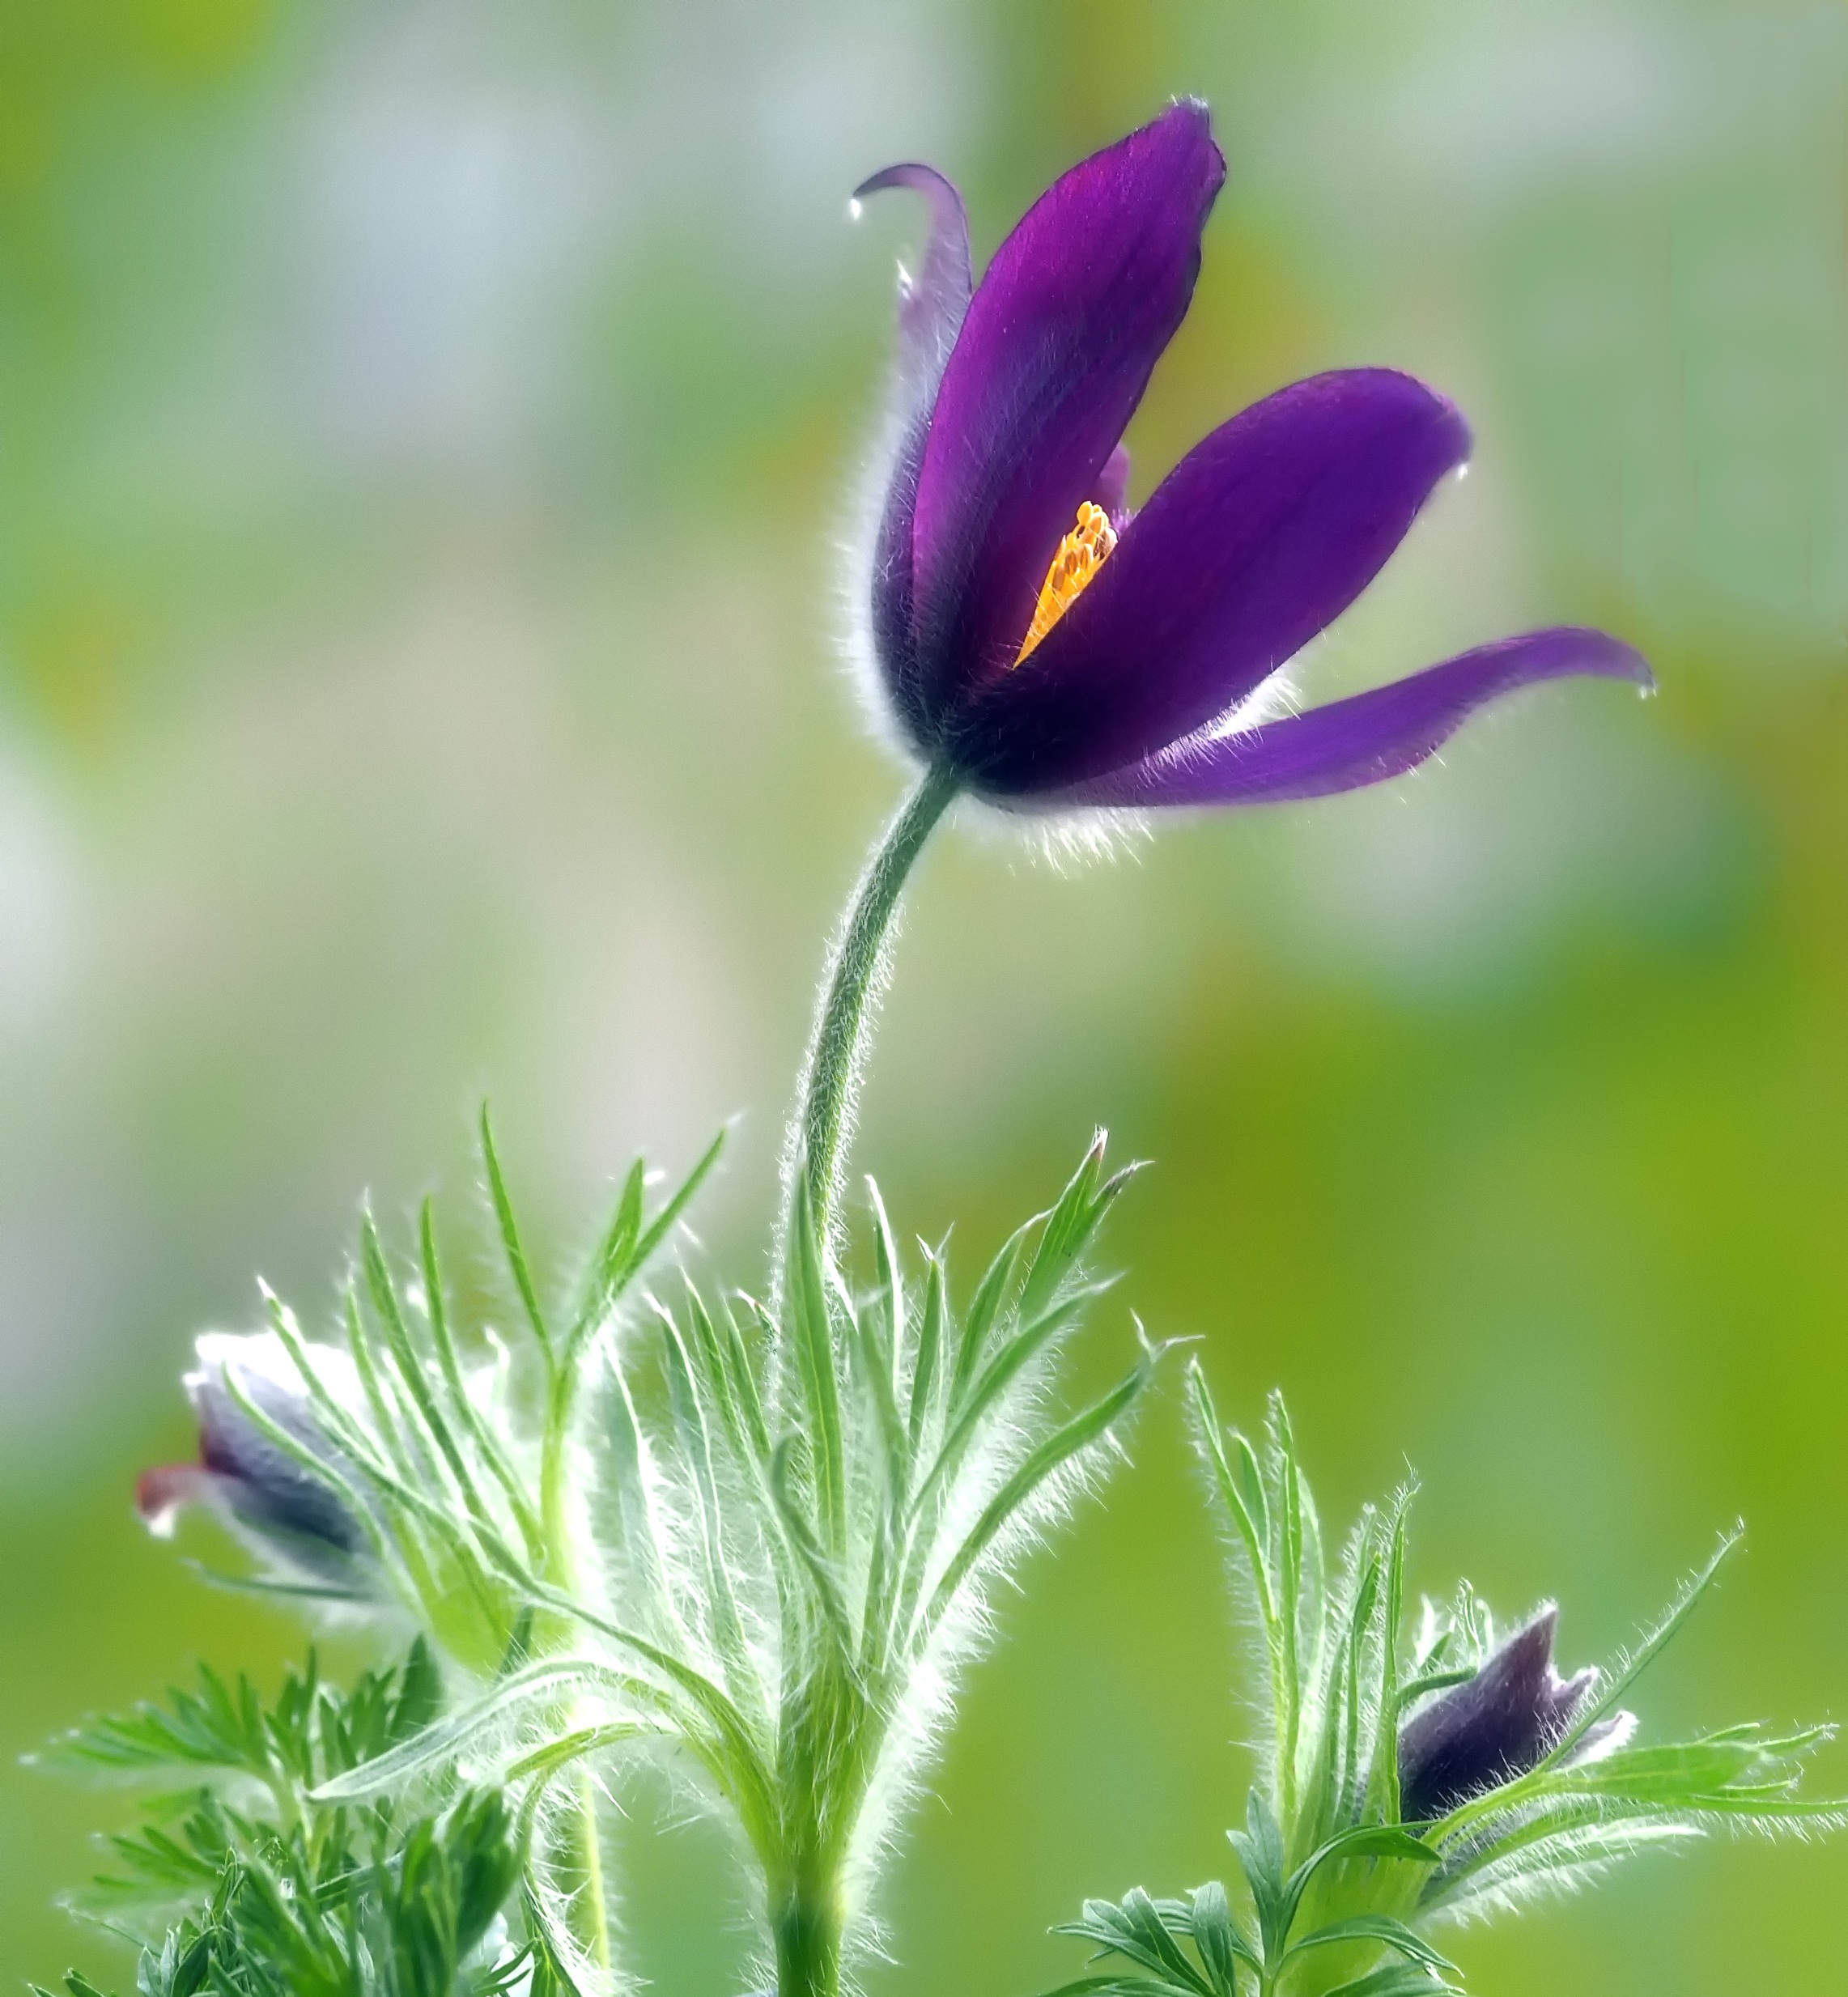
nature, plant, flower, petal, live, botany, flora, wildflower, close up, macro photography, flowering plant, plant stem, land plant